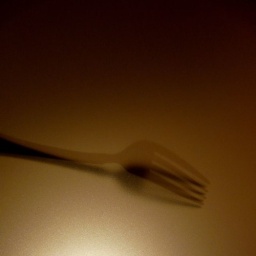
As seen from under the frosted glass table after a very late dinner. Day 91 of Project 365